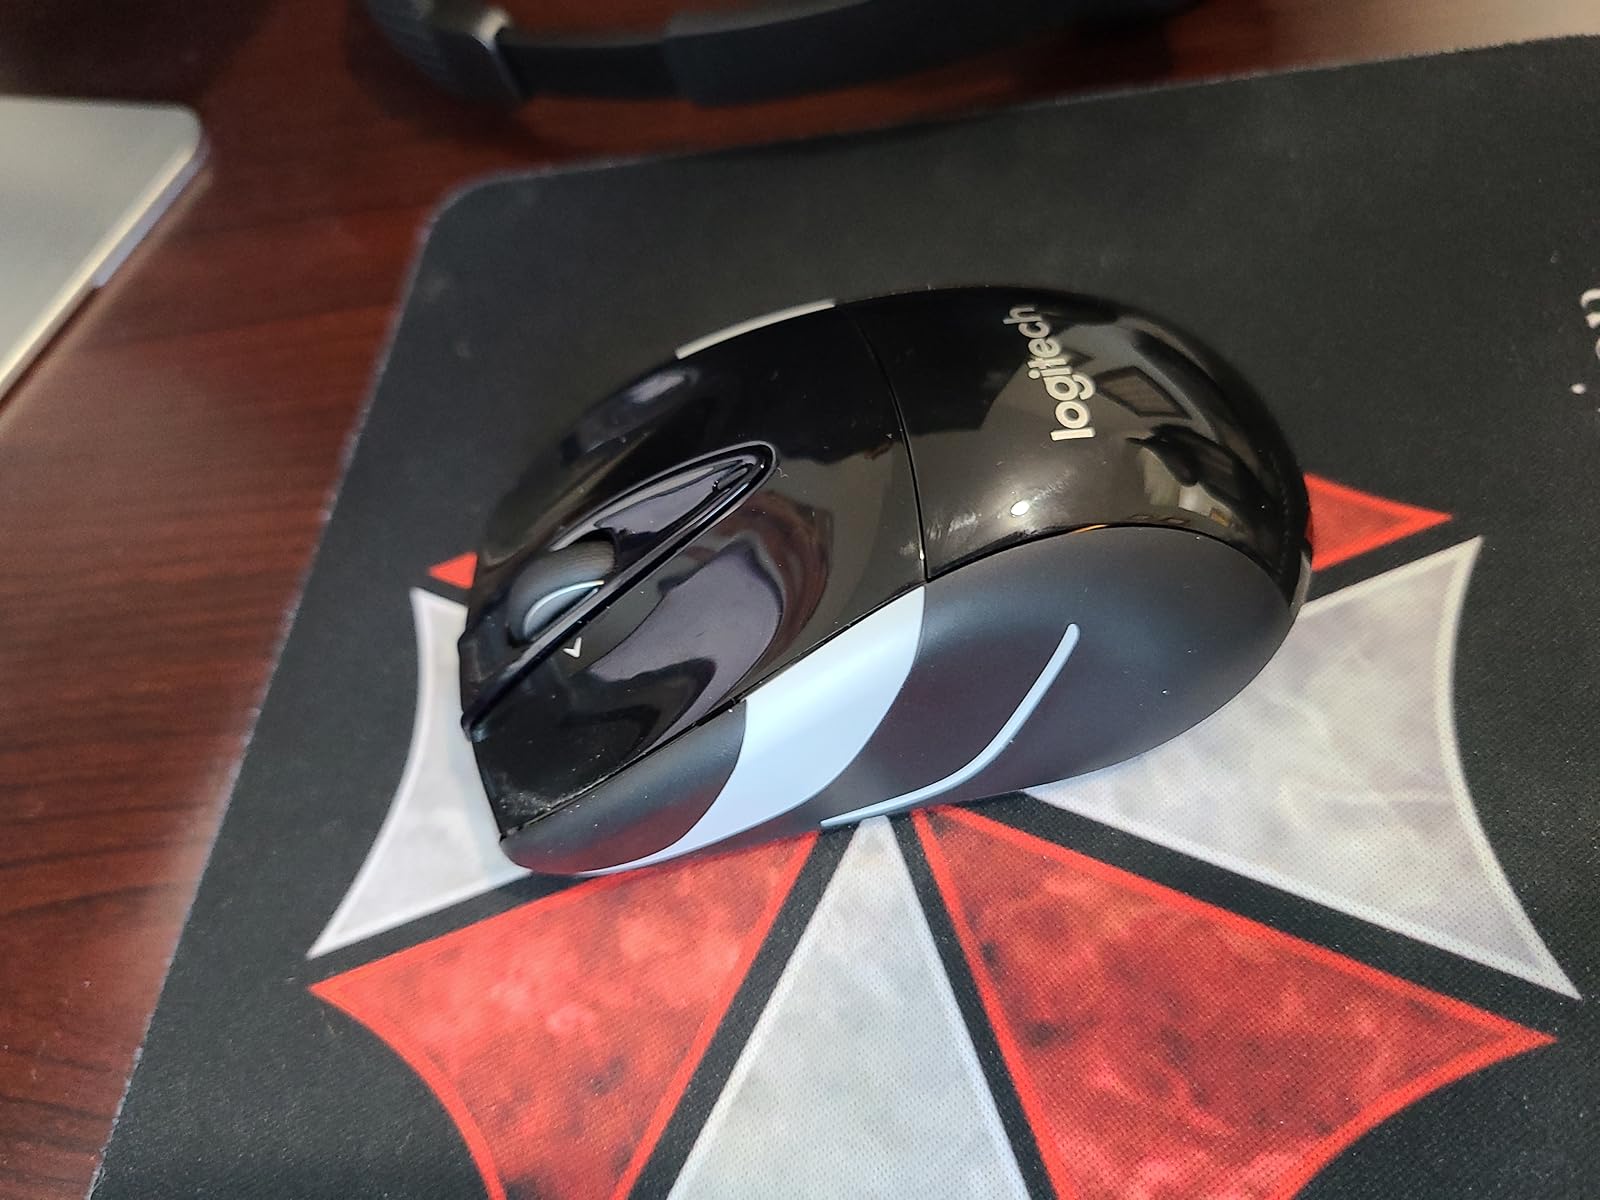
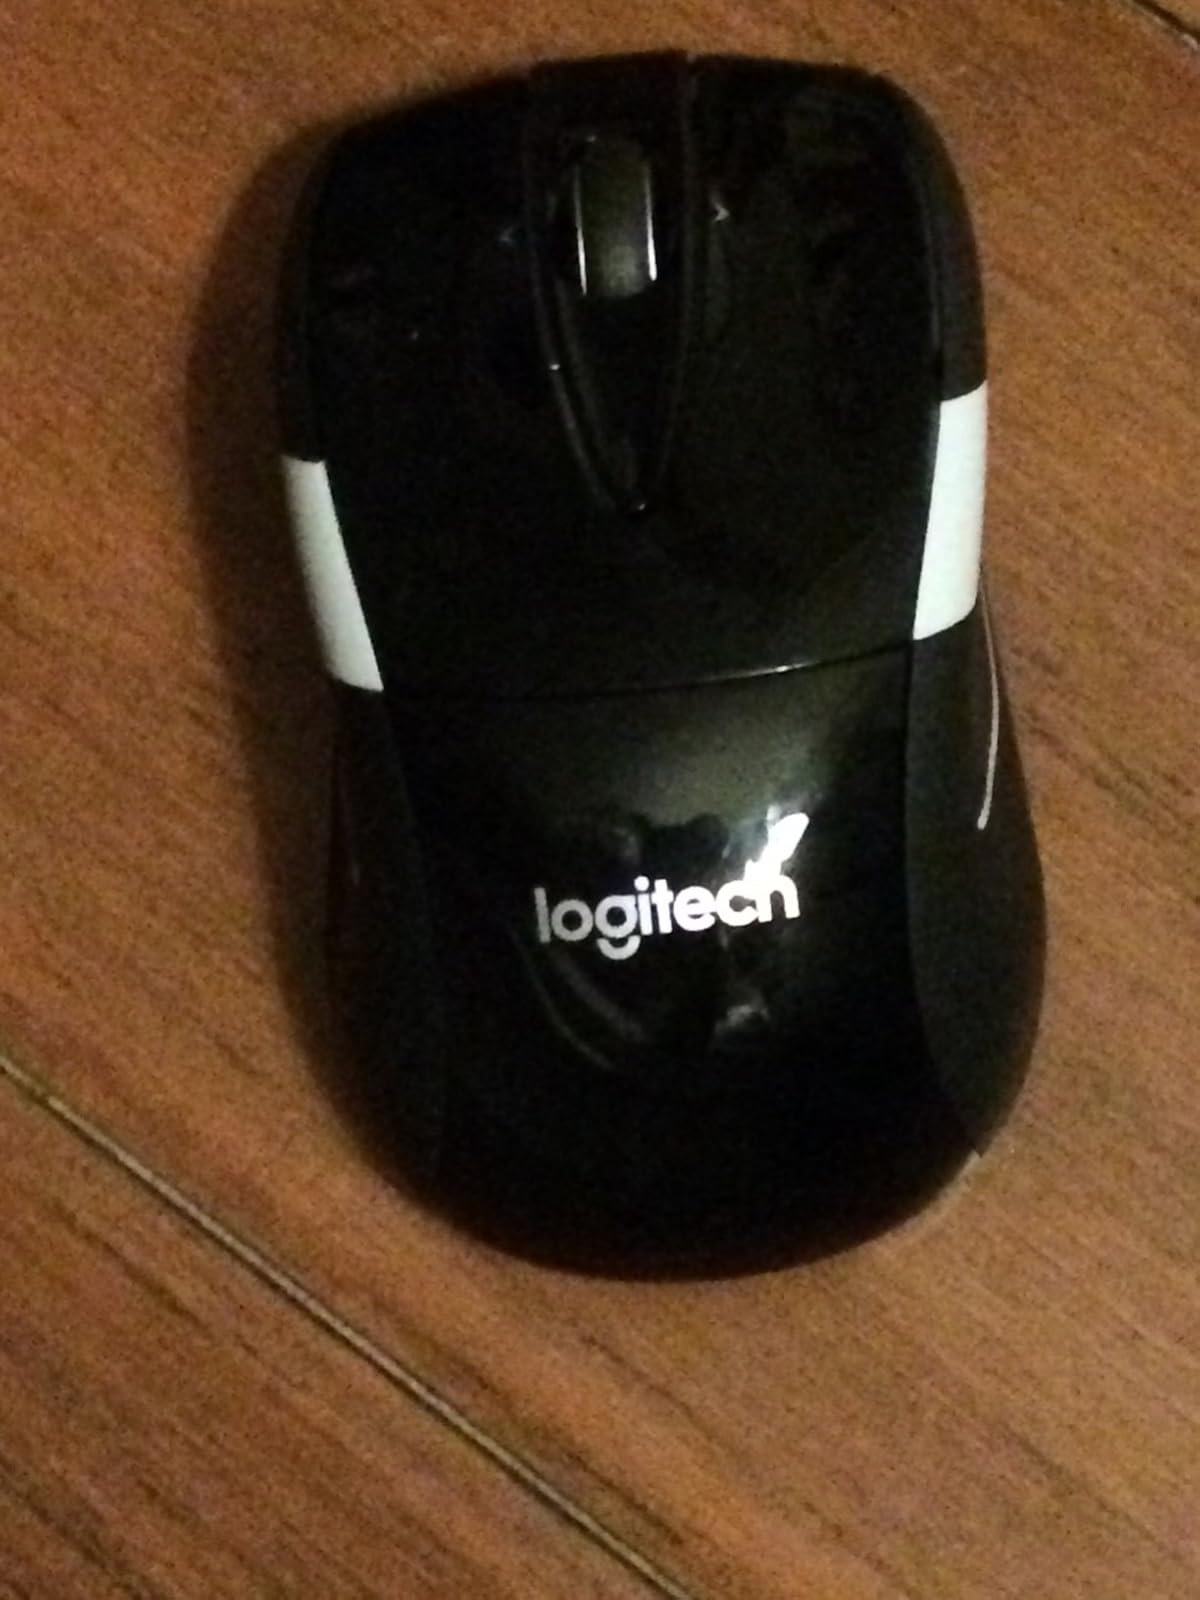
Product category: mouse
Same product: yes